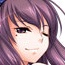
Portrait style: Anime Portrait